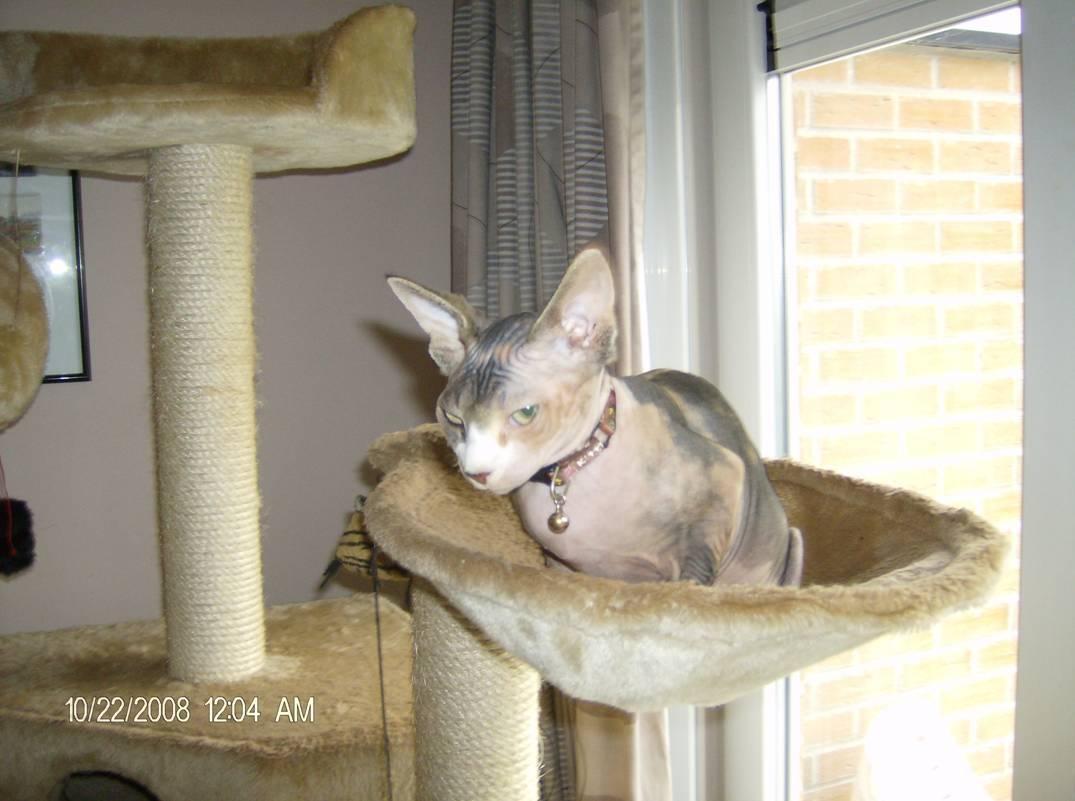
Sphynx